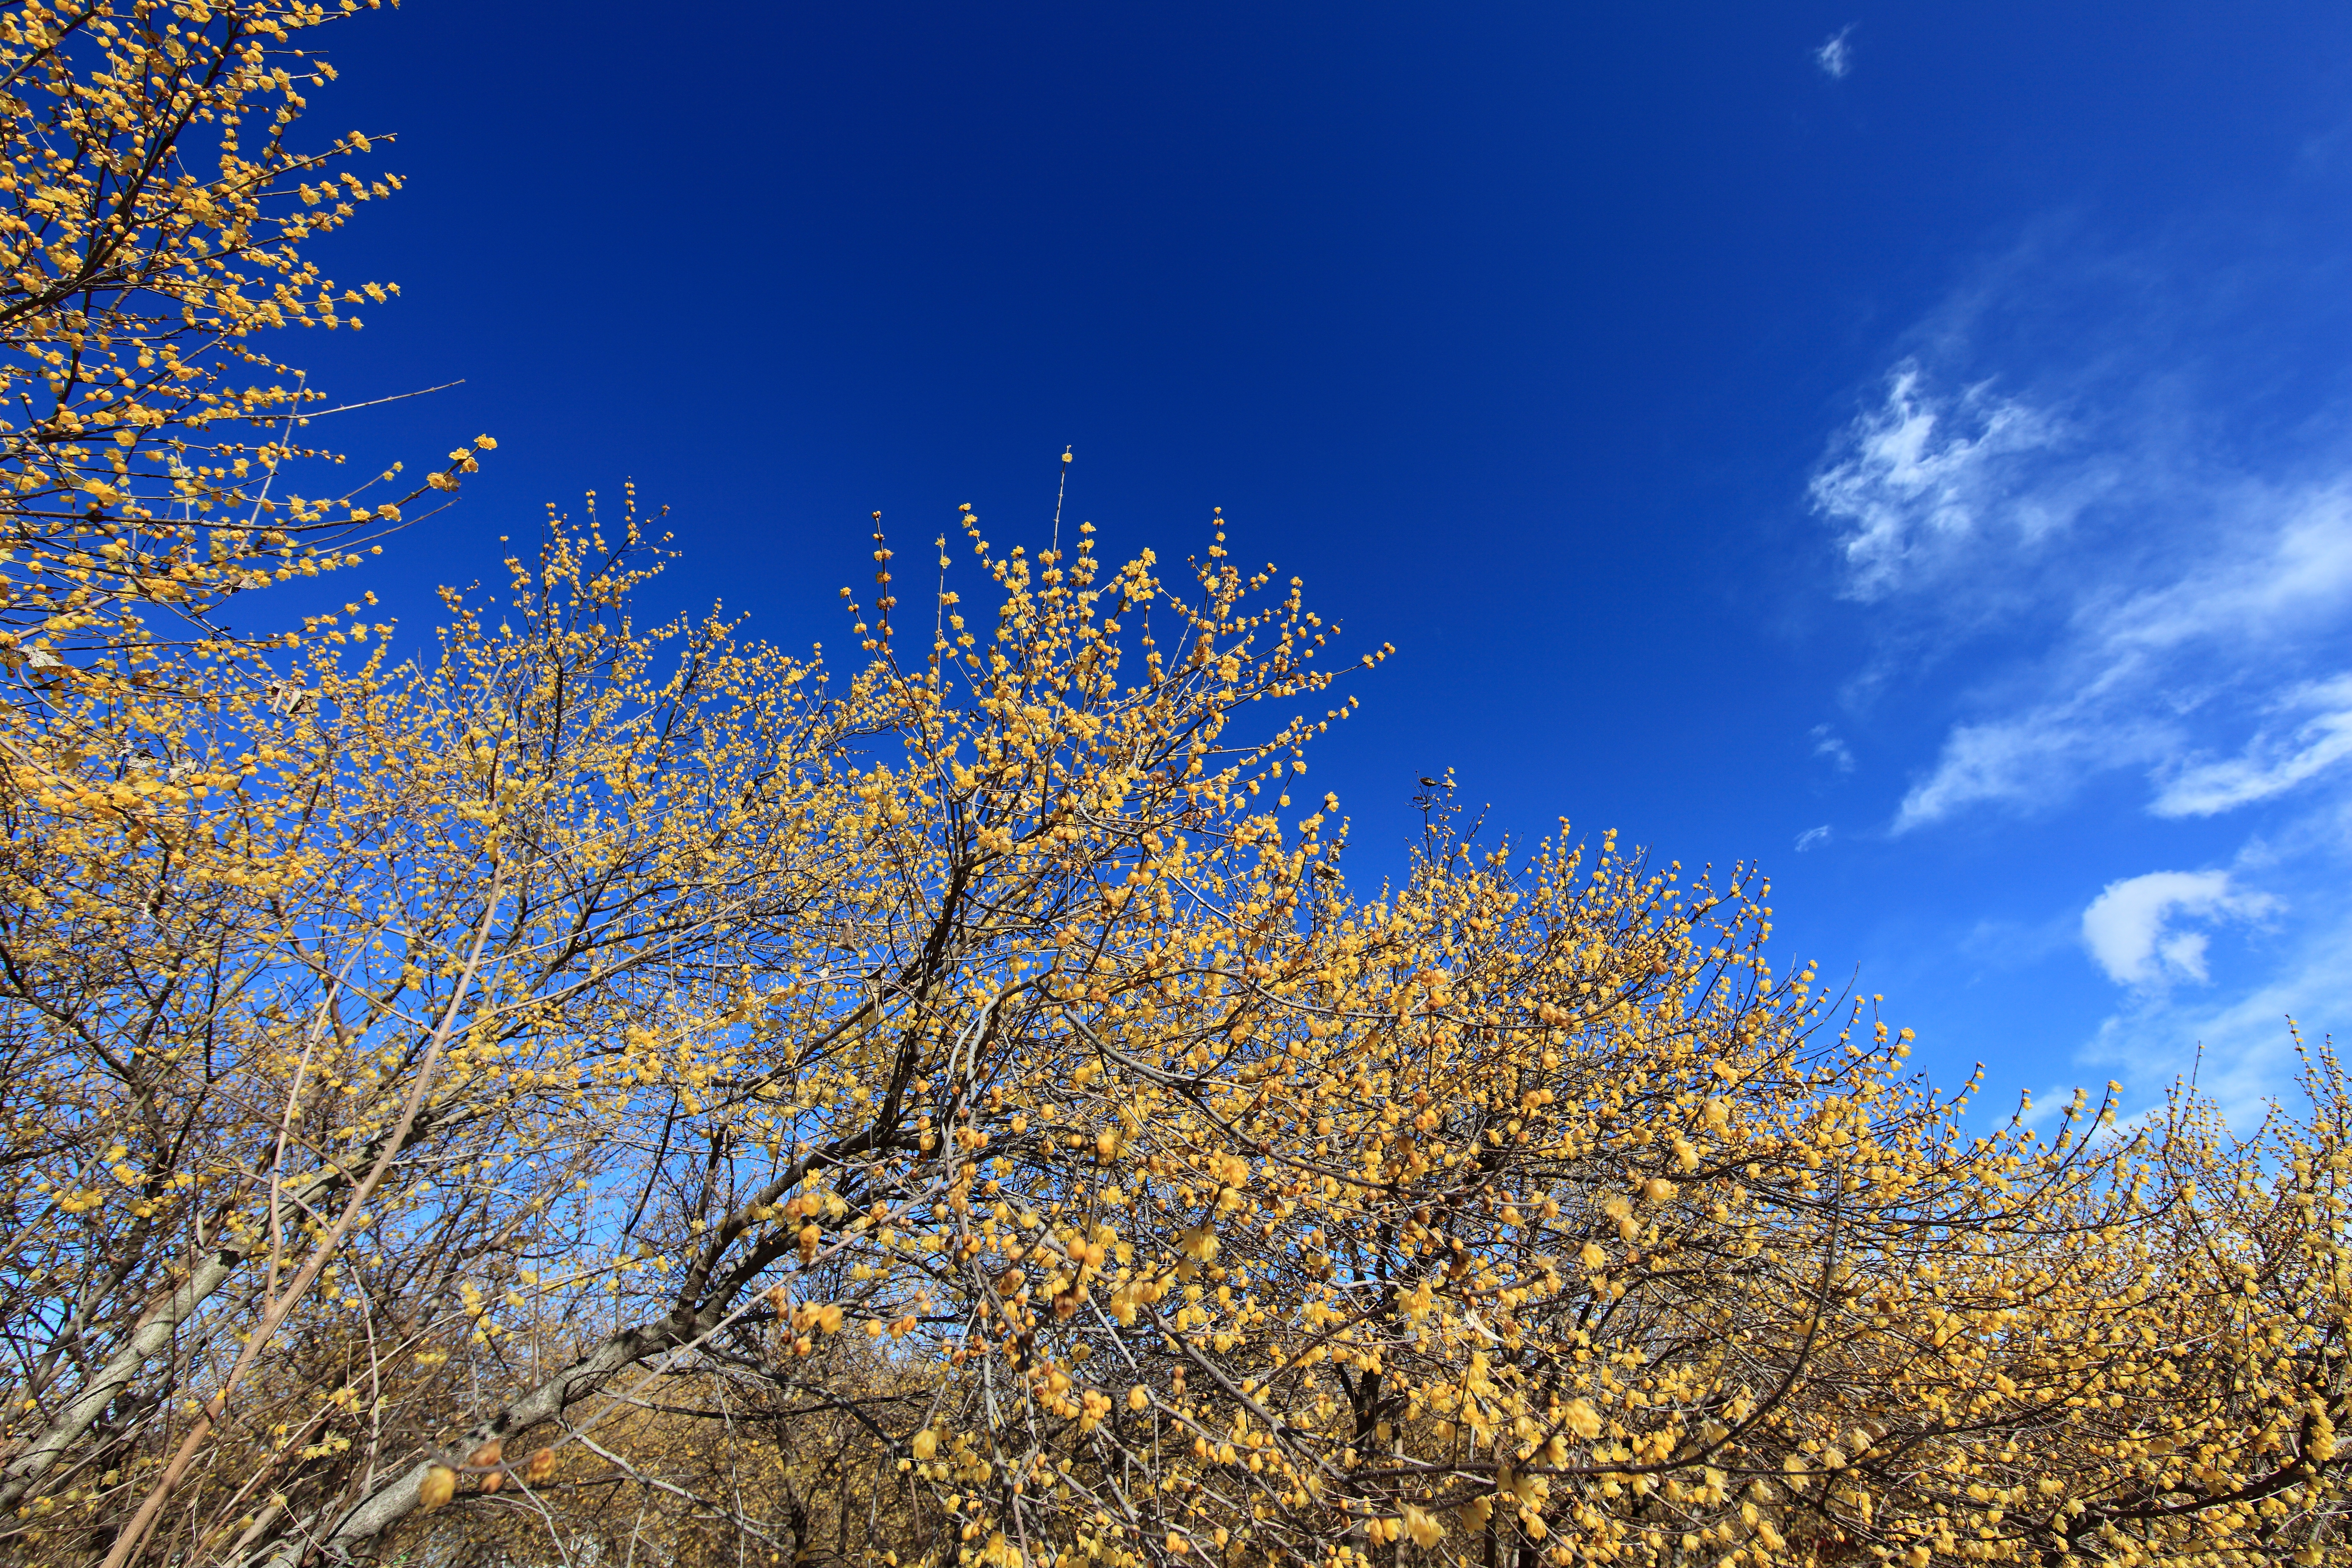
tree, nature, grass, branch, blossom, plant, sky, meadow, sunlight, morning, leaf, flower, frost, high, autumn, flora, season, 5d, hires, markii, ecosystem, hi, res, resolution, gunma, annaka, canonef14mmf28liiusm, chimonanthus, wintersweet, roubainosato, grass family, woody plant